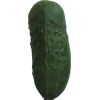
Label: Cucumber 1